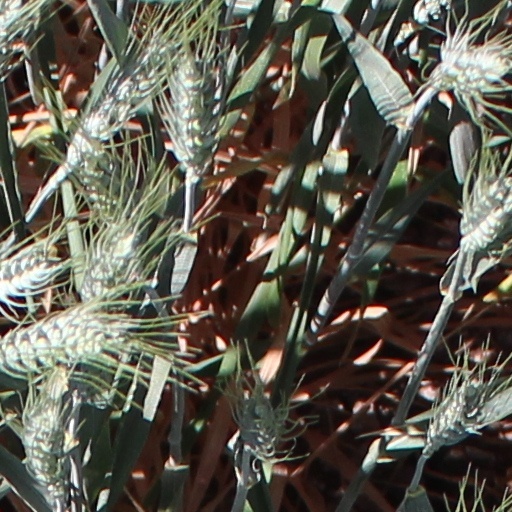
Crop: wheat